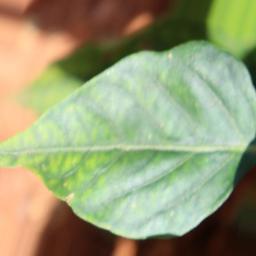
Label: nutritional